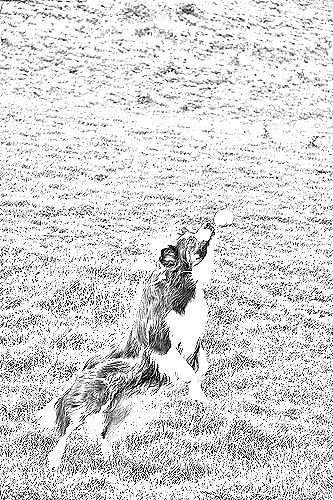
Portrait style: Sketch Portrait